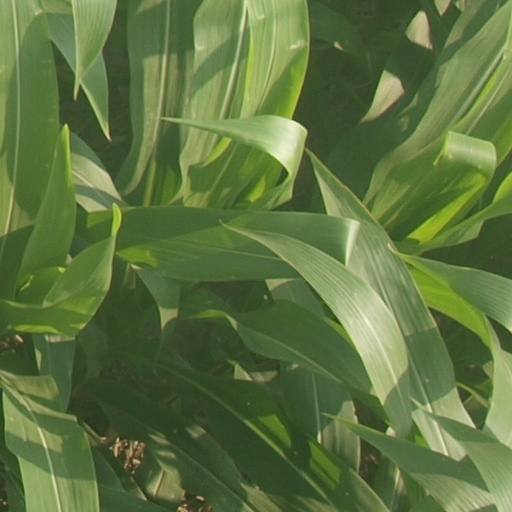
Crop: maize; corn